Hakone Park

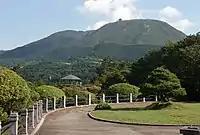
A view of Mt. Koma of the Hakone Mountains from Hakone Park

Hakone Park ( = Onshi Hakone Koen, meaning Royally Given Hakone Park) is a prefectural park, located in Hakone Town, Kanagawa Prefecture, Japan. It occupies the 15.9 hectare Tōgshima peninsula jotting out to Lake Ashi.